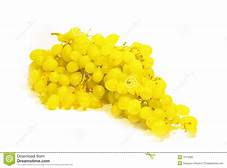
Label: Grapes